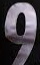
Number: 9